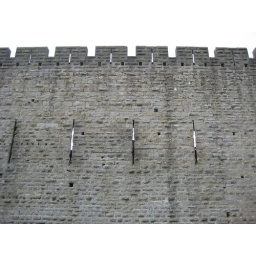
The slits in the wall are to shoot at you with cross bows